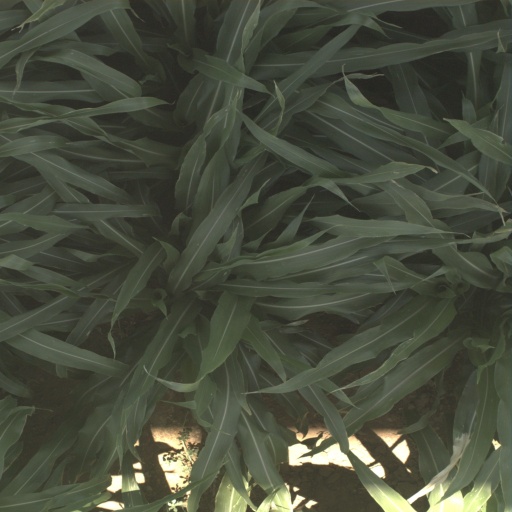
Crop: sorghum